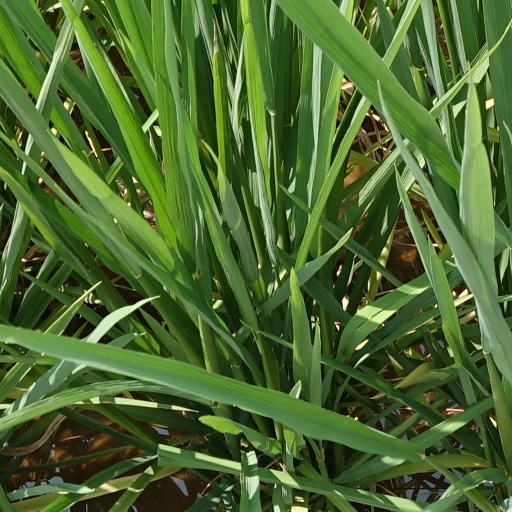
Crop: rice